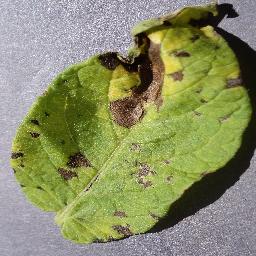
Etiqueta: Tizon_Temprano